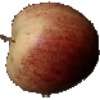
Label: Apple Red 3